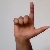
The image shows a hand gesture representing the letter 'L' in Indian Sign Language.